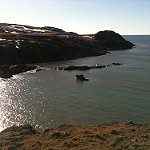
Label: sea